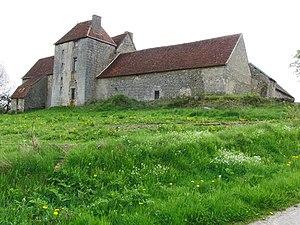
La château Mazeau à Peyrat-la-Nonière
Cet article recense les monuments historiques de la Creuse, en France.
Peyrat-la-Nonière est une commune française située dans le département de la Creuse en région Nouvelle-Aquitaine.
Le château de Mas-Laurent est situé au lieu-dit Maslaurent, sur la commune de Croze, dans le département de la Creuse, région Nouvelle-Aquitaine, France.